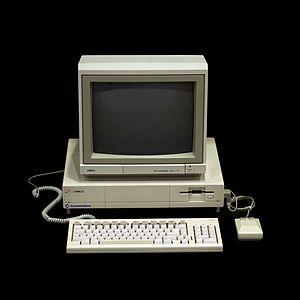
L’Amiga est une famille d’ordinateurs personnels commercialisée par Commodore International entre 1985 et 1994. Dans les années 1990, il est très populaire sur la scène démo, parmi les amateurs de jeux vidéo et dans l'industrie de la vidéo. Dans les années 1980, l'Amiga offrait en standard un affichage plus coloré et plus animé, un meilleur son et un système d'exploitation plus avancé que la plupart de ses concurrents.